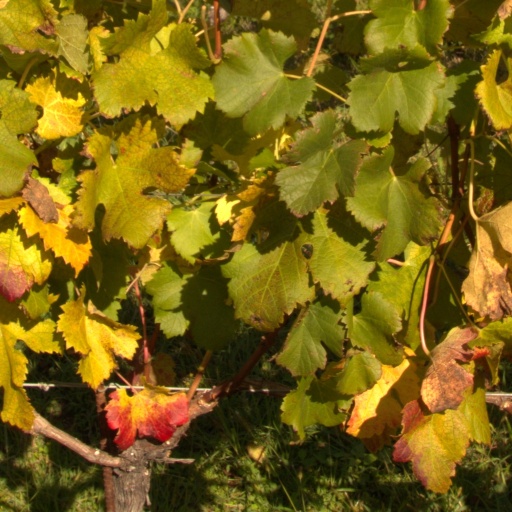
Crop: grape